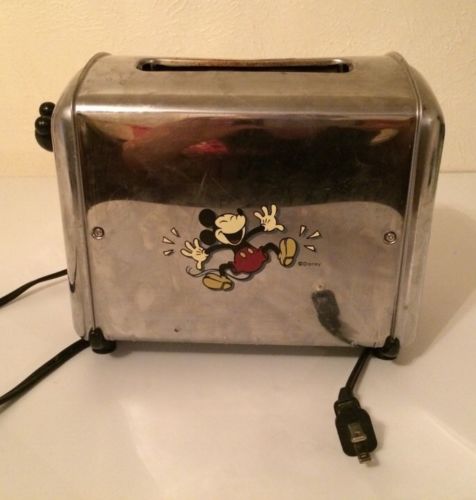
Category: toaster